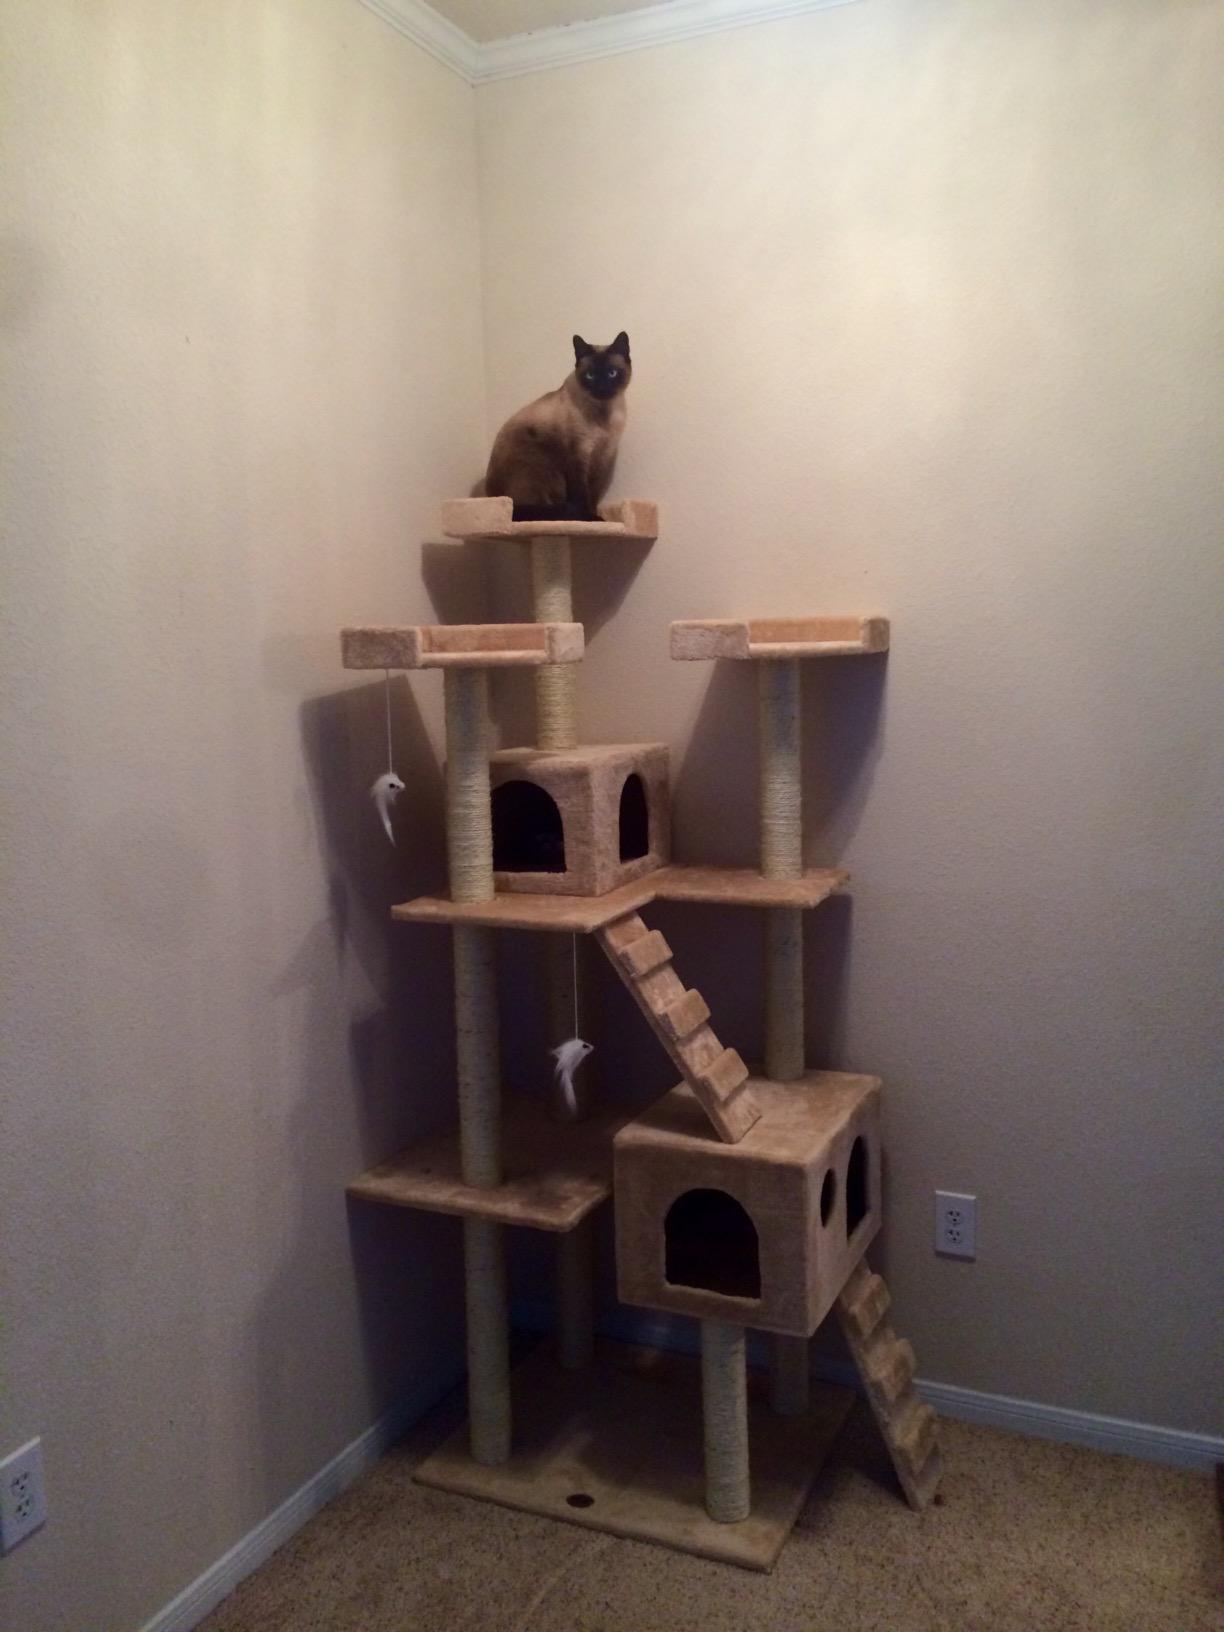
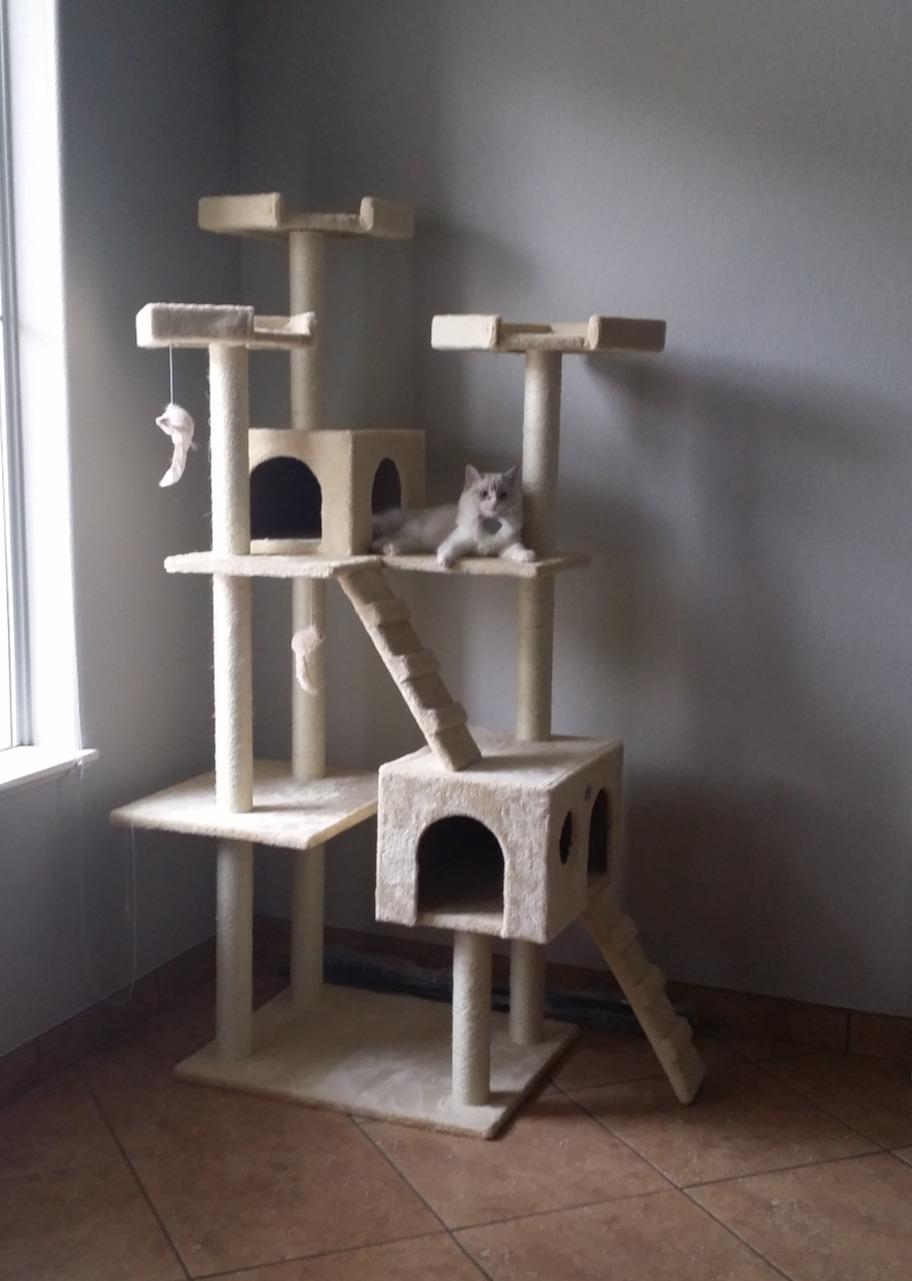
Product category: items_cat tree
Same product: yes